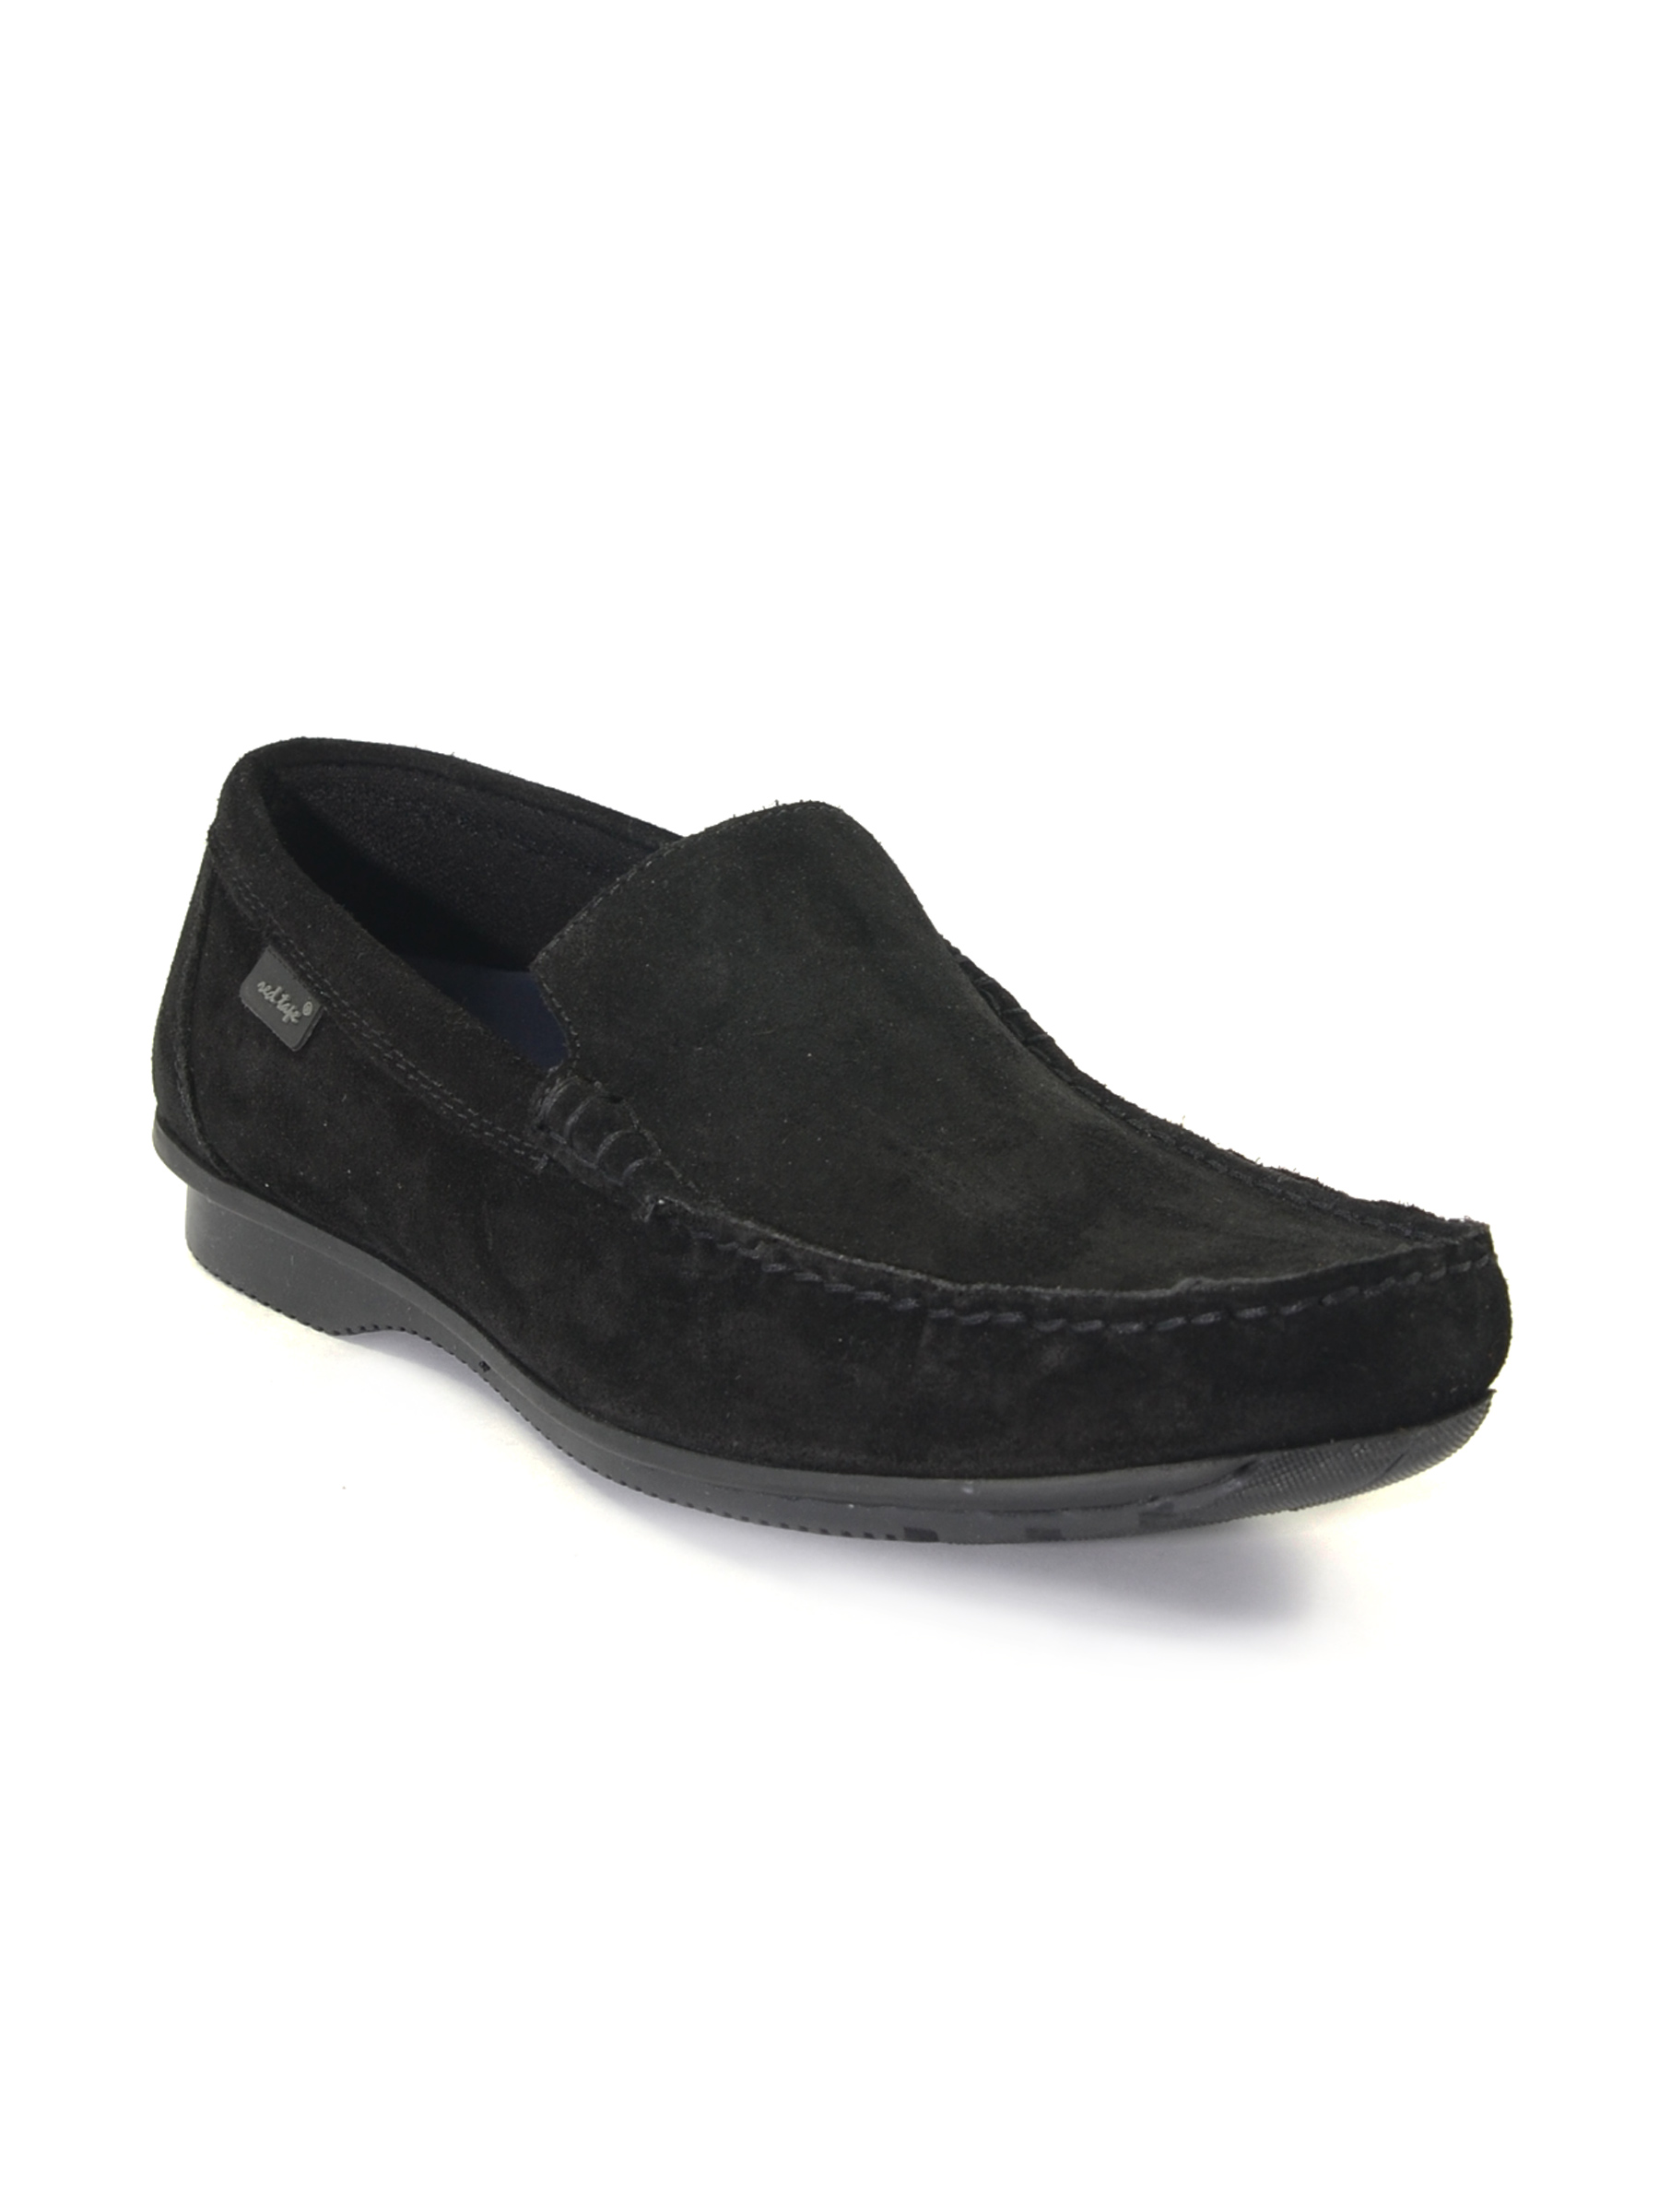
Red Tape Men's Black Casual Shoe
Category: Footwear / Shoes / Casual Shoes
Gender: Men
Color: Black
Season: Winter 2018
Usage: Casual